Rob Gronkowski

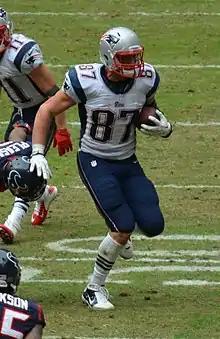
Gronkowski in 2013

In February 2013, Gronkowski was diagnosed with an infection in his forearm. He underwent an open procedure—the third on his forearm—in an effort to clear the infection; he was subsequently placed on a course of antibiotics. On May 20, 2013, Gronkowski underwent a fourth surgery on his forearm to replace the hardware implanted in the second procedure and perform tissue biopsies. ESPN's Adam Schefter reported that doctors were encouraged the infection had finally resolved. On June 18, 2013, Gronkowski underwent back surgery. He was cleared to play for the October 20, 2013, game against the New York Jets. In his return, he recorded three 100-yard receiving games in a six-game stretch. During a game against the Cleveland Browns on December 8, 2013, Gronkowski suffered a right knee injury after a direct hit from safety T. J. Ward. Gronkowski tore his ACL and MCL, which prematurely ended his 2013 season. In seven games, Gronkowski produced 592 receiving yards and four receiving touchdowns in six starts. Gronkowski was ranked 41st by his fellow players on the NFL Top 100 Players of 2014.